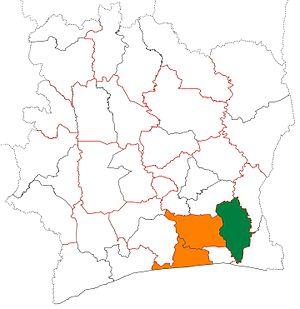
La Région de La Mé, située au sud de la Côte d'Ivoire, est une circonscription administrative et une collectivité territoriale ayant pour chef-lieu, la ville d'Adzopé. Elle constitue avec la Région Agnéby-Tiassa et la Région des Grands Ponts, le District des Lagunes et regroupe les départements d'Adzopé, Akoupé, Alépé et Yakassé-Attobrou. La région de La Mé est administrée par un préfet, N'zi Kanga Rémi, et un conseil régional présidé par Patrick Achi.